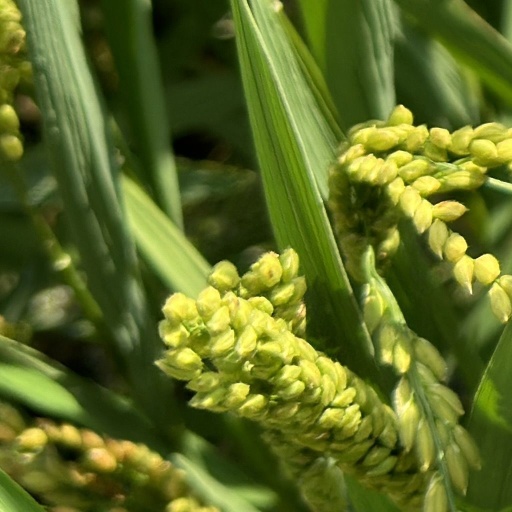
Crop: rice